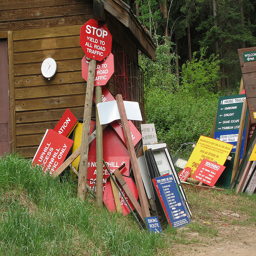
A pile of old traffic signs next to a wooden cabin.
a number of signs piled up nest to a building
A bunch of road signs are piled up outside of a wooden shed.
A bunch of signs leaning against a building.
Many different road signs are stacked together in the grass.